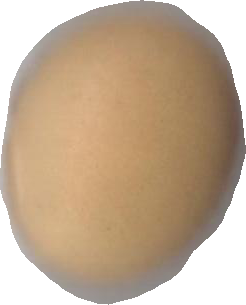
Variety: Dega